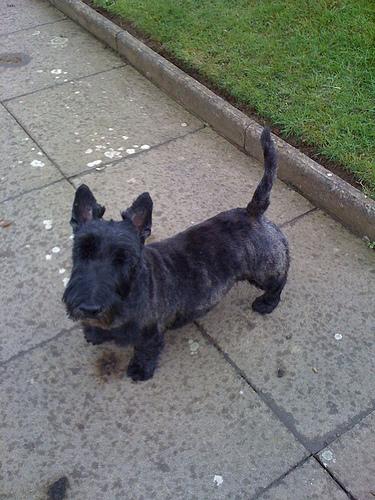
Breed: scottish terrier